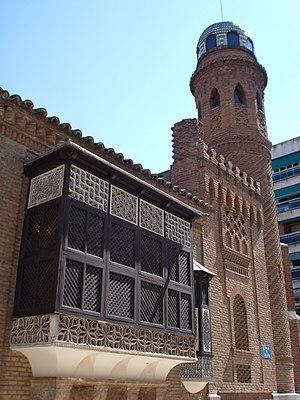
Palais Laredo, Alcalá de Henares (Communauté de Madrid, Espagne).
Le Palais Laredo ou Palais de Laredo est un palais situé à Alcalá de Henares, en Espagne.
Alcalá de Henares est une commune espagnole, située dans la Communauté de Madrid.